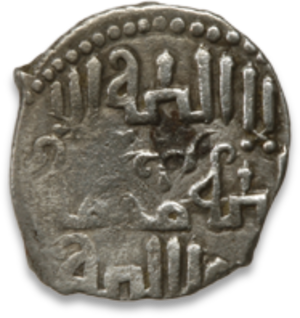
Cette liste présente les dirigeants de la Perse et de l'Iran.
Töregene ou Töregene Khatun est une khatoun, épouse d'Ögödei, troisième fils de Gengis Khan et de son épouse principale Börte, et deuxième khan suprême des Mongols de 1227 à sa mort en 1246.